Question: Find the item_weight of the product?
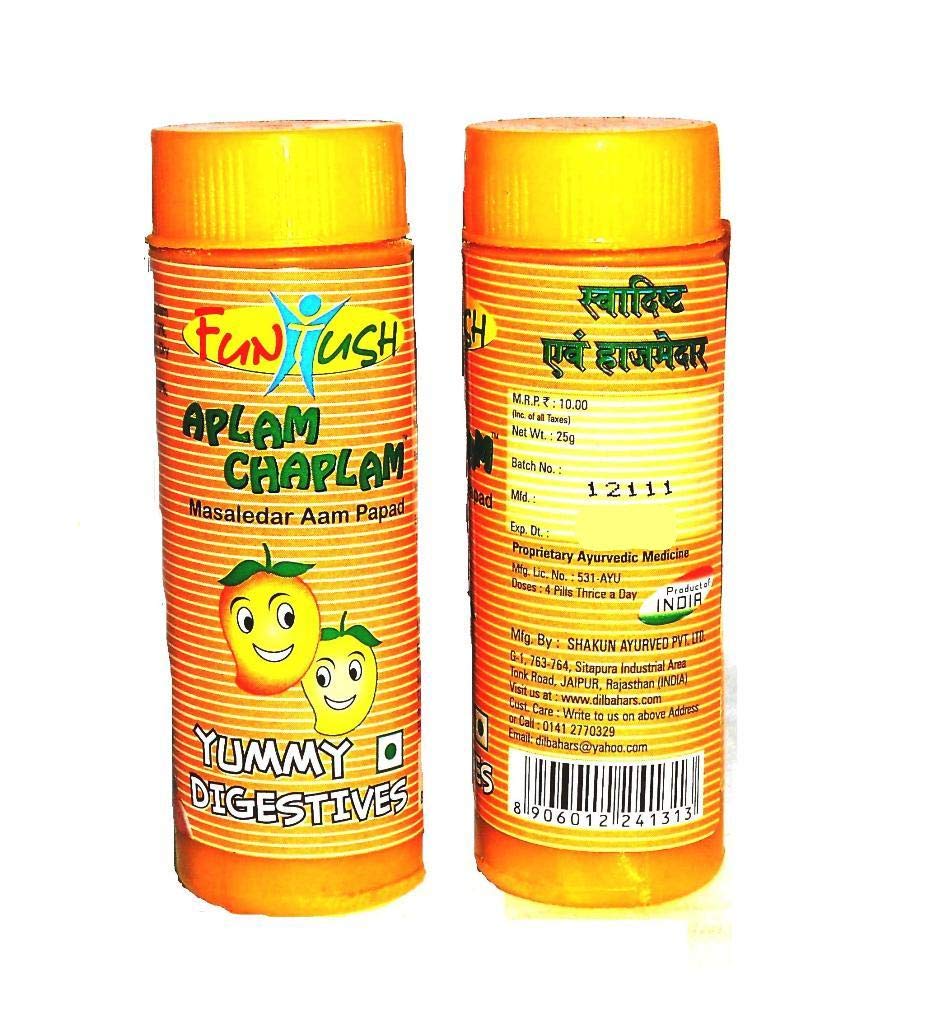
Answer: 25 gram